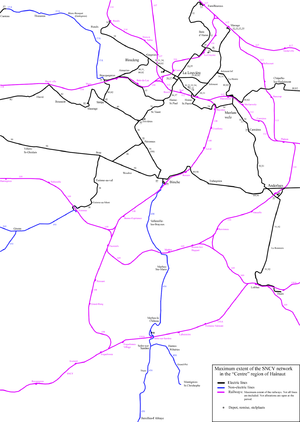
Reseaux des chemins de fer Vicinaux du ""Centre"" de la SNCV Hainaut."
La Société nationale des chemins de fer vicinaux ou en néerlandais : Nationale Maatschappij van Buurtspoorwegen, était, en Belgique, la société publique qui reçut dès 1885 pour mission d'établir, à la demande des autorités publiques, des lignes de chemin de fer d'intérêt local ou de tramways sur l'ensemble du territoire belge afin d'offrir un service public de transport nécessaire à la population et à l'activité économique du pays. Un grand réseau de transport public allait rapidement se développer avant la Première Guerre mondiale et évoluer jusqu'à nos jours en délaissant le transport de marchandises, prépondérant aux origines, pour le seul transport de voyageurs et la plupart des lignes de chemin de fer au profit de lignes d'autobus.